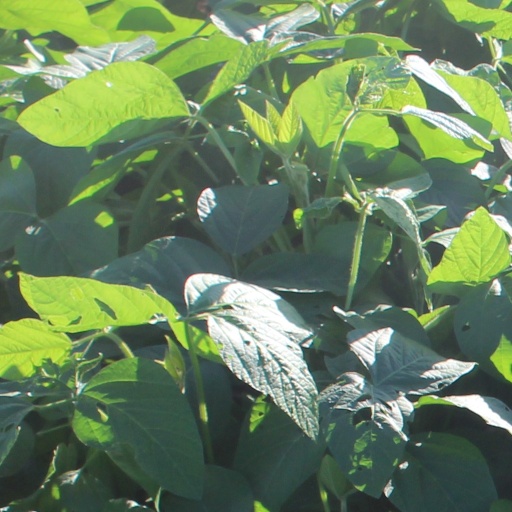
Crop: soybean